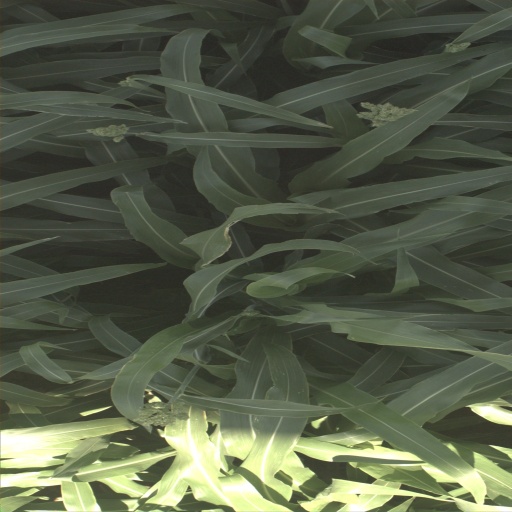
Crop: sorghum